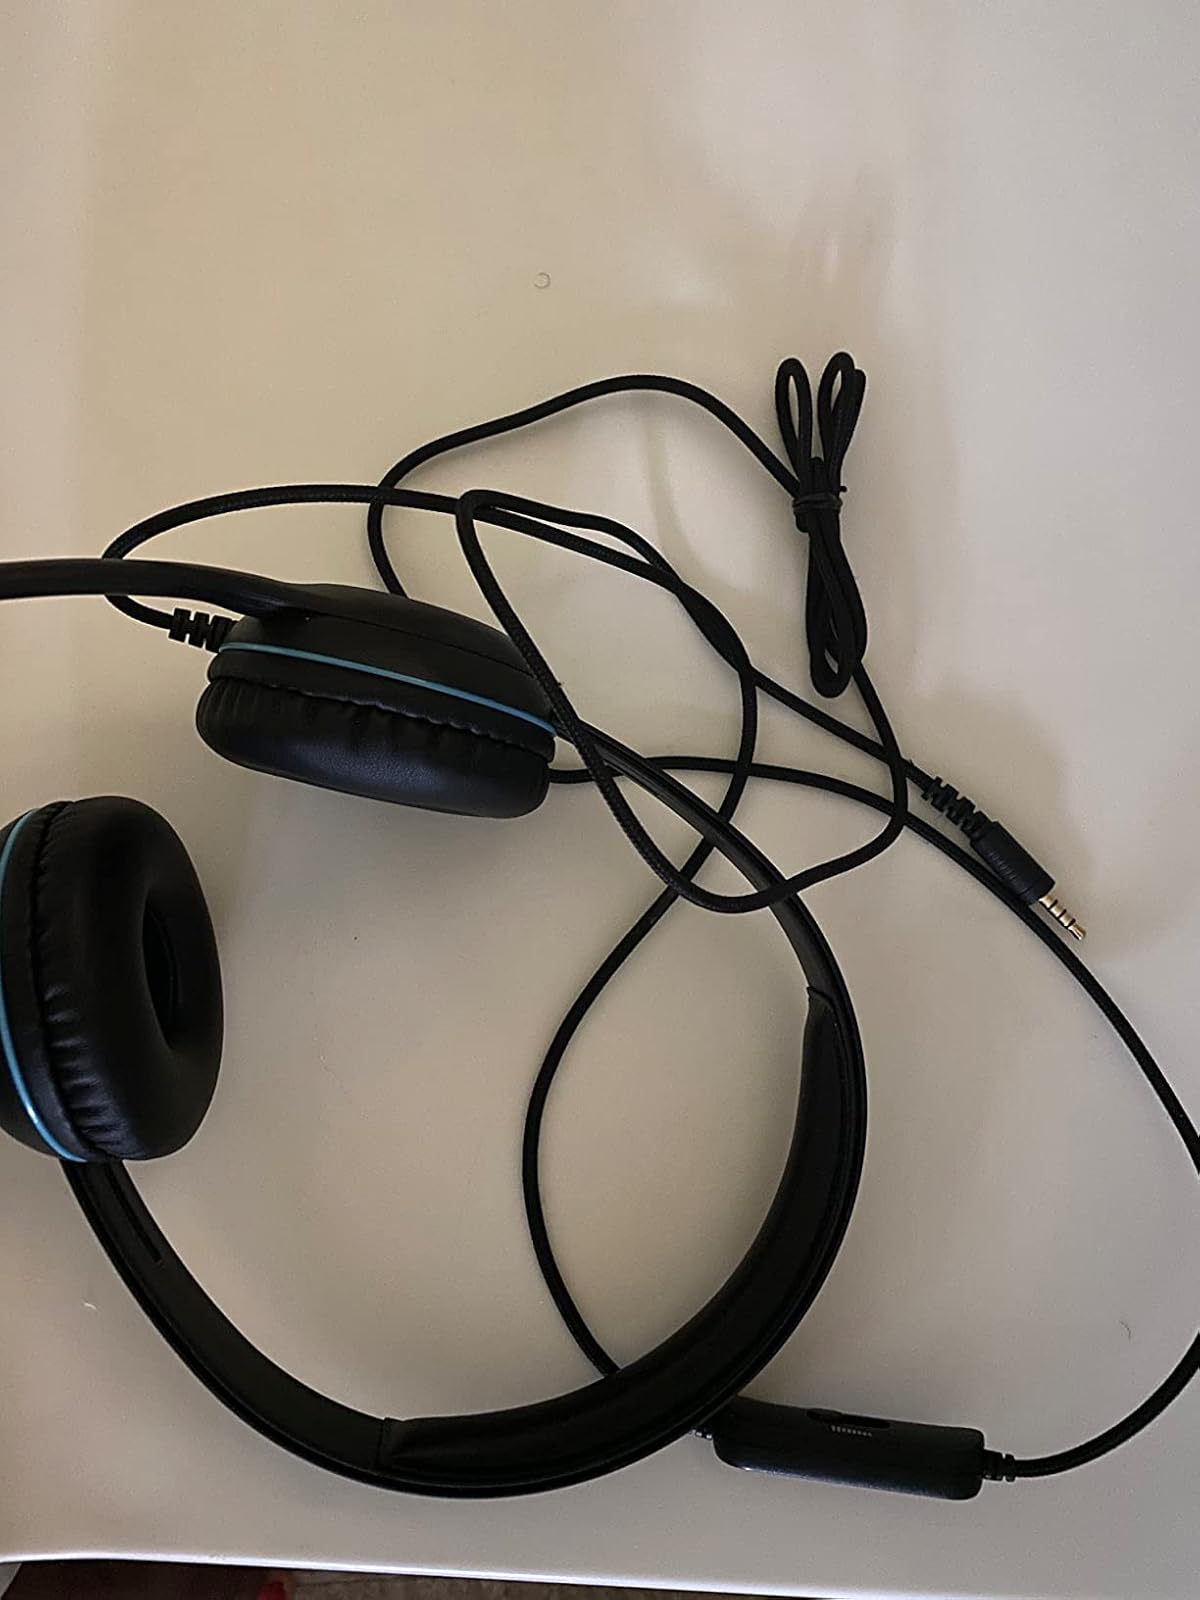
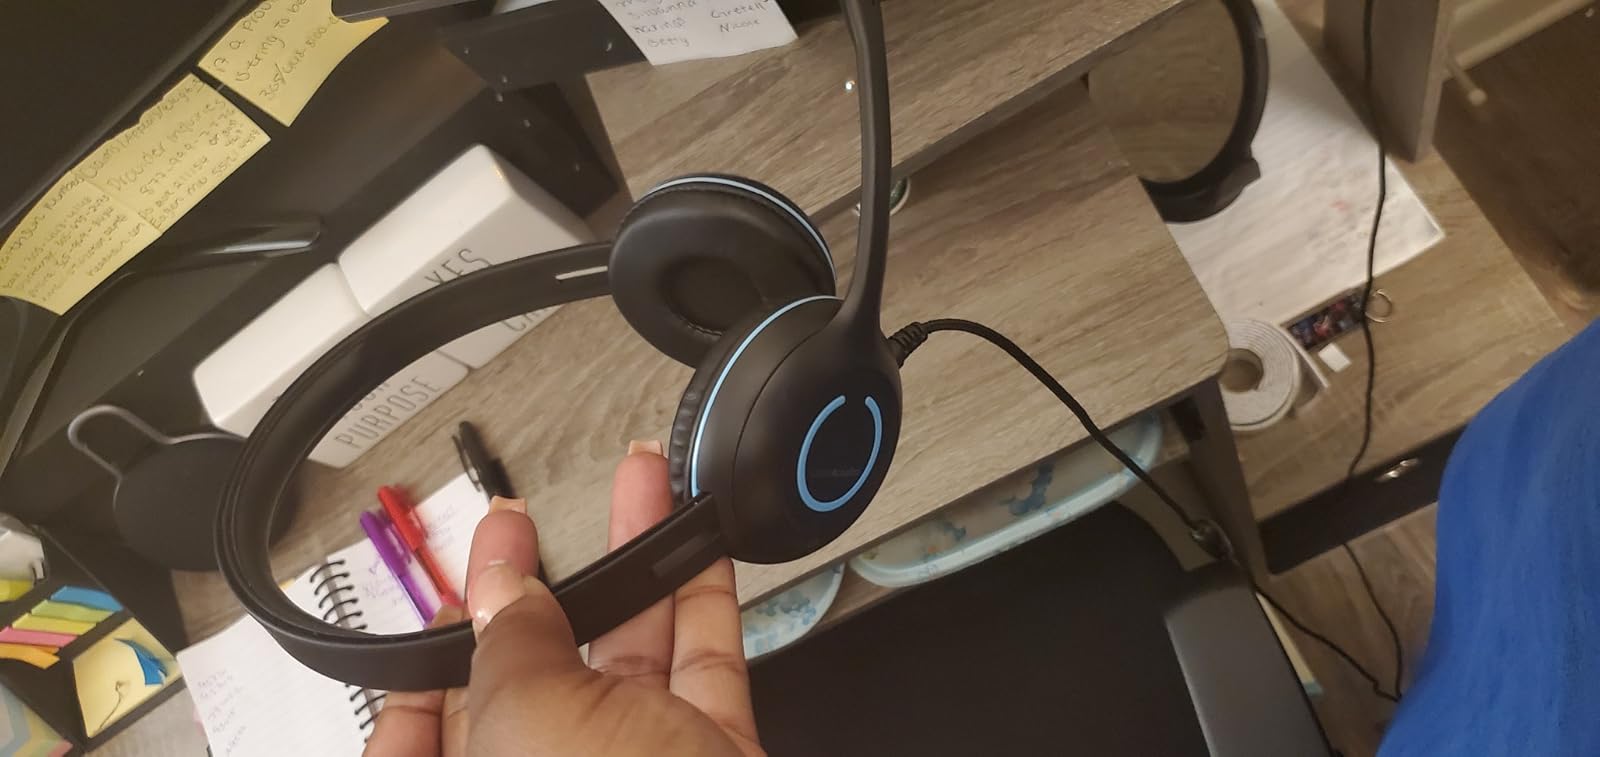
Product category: headphones
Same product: yes